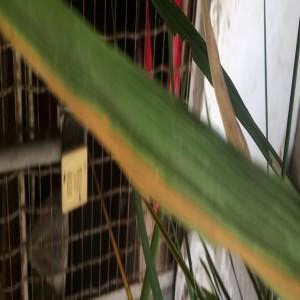
Disease: Bacterialblight